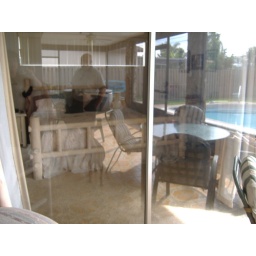
sliding door in master bedroom